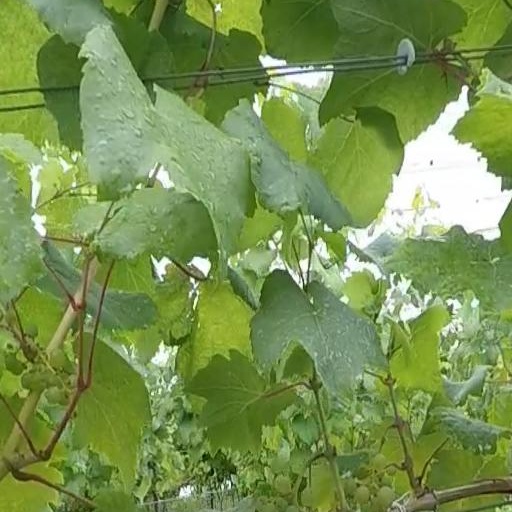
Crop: grape